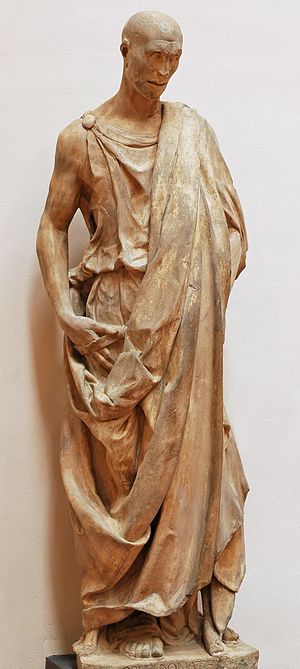
Habakkuk (profet)
Statue af Habakkuk opstillet i klokketårnet i Firenzes Domkirke.
Habakkuk var en af de 12 små profeter i Det Gamle Testamente. Det skrift, der tillægges ham, Habakkuks Bog, er fra ca. 600 år f.kr., tiden for jødernes tilbagevenden fra Babylon.